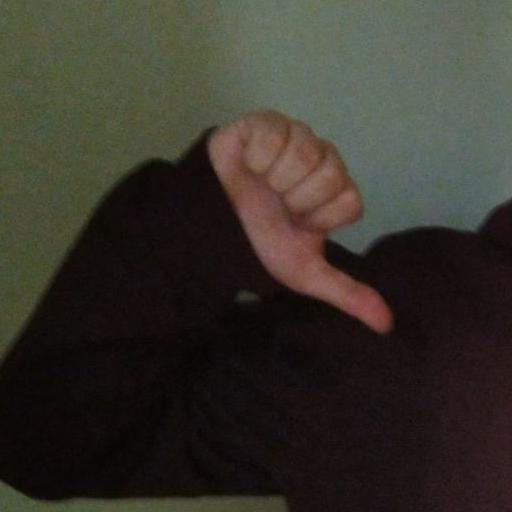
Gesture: dislike